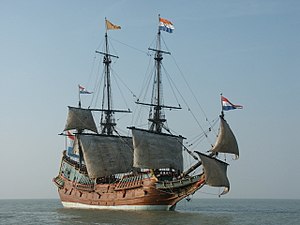
Westerbeek (skib) / Galleri
Westerbeek var en Ostindiefarer, som den 27. januar 1742 sejlede fra havnebyen Gale på den daværende VOC koloni Ceylon, med Forenede Nederlande som mål. Den 2. september 1742 blev skibet slået ud af kurs under en storm og sejler i tæt tåge på land vest for Lopra ved Lopranseiði på Suðuroy, Færøerne. På grund af tågen var det umulig for skibets besætning at navigere ved hjælp af solen eller stjernerne. Skibet blev slået til vrag. Skibet nåede seks ture til det fjerne østen. 10 mand omkom, mens de øvrige 81 reddede livet.